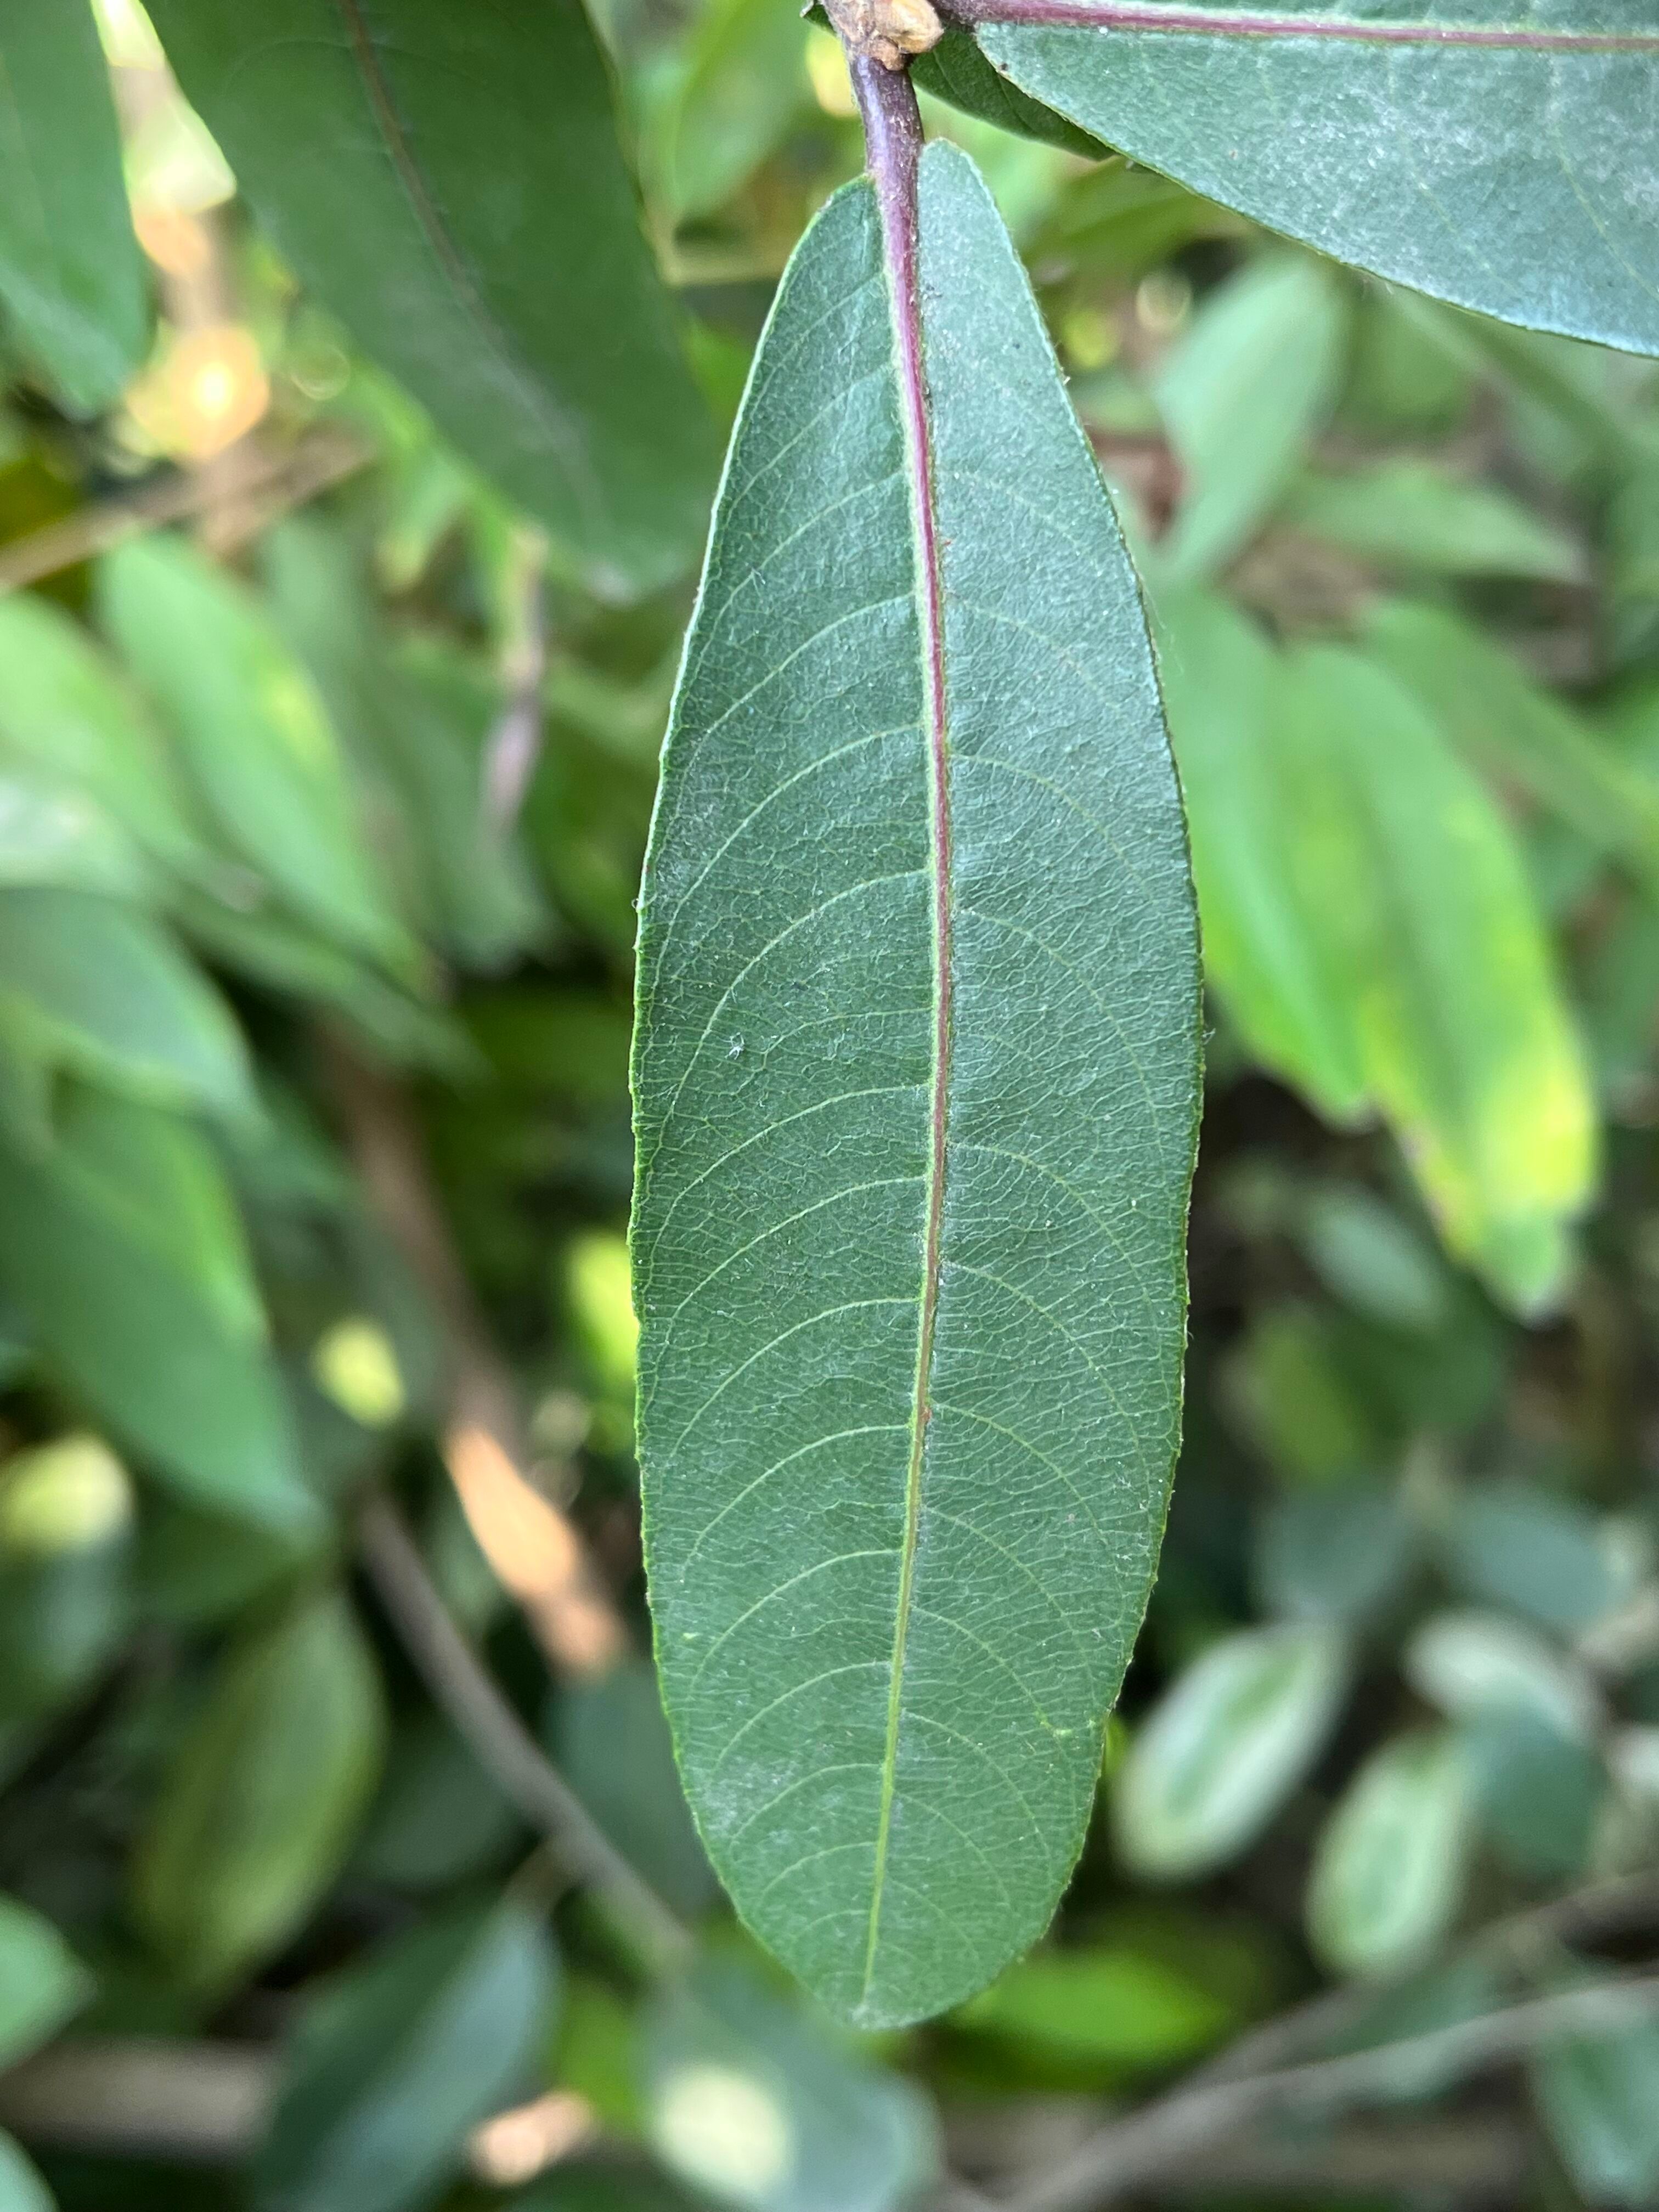
Plant species: terminalia-arjuna